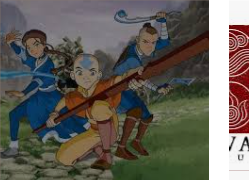
Portrait style: Cartoon Portrait